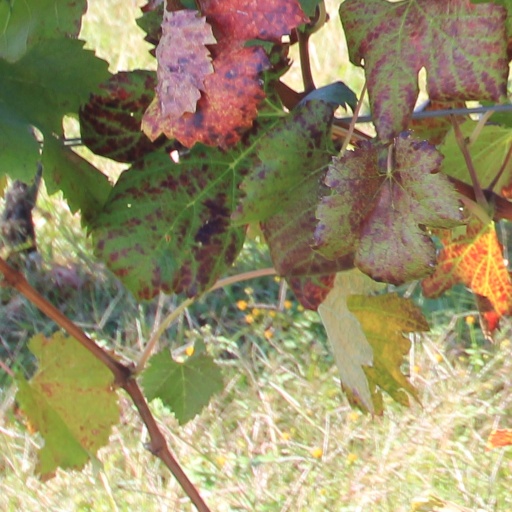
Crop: grape